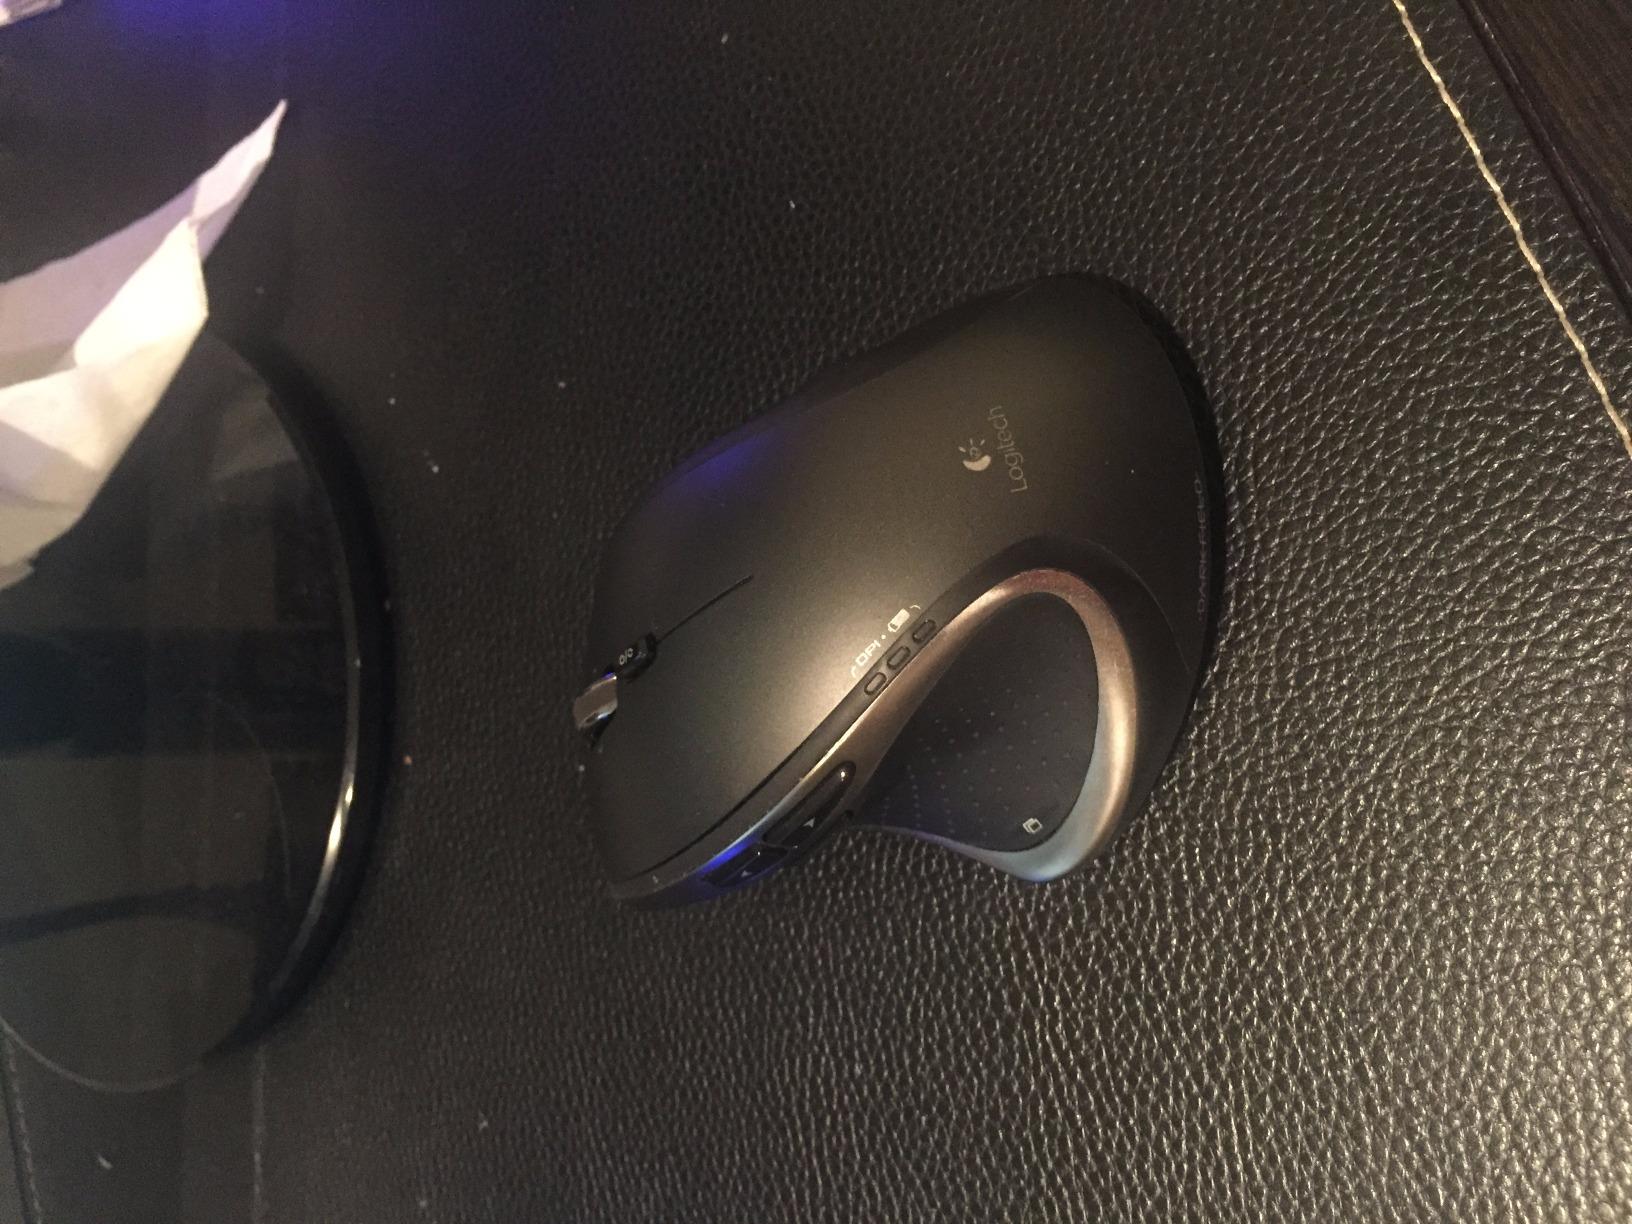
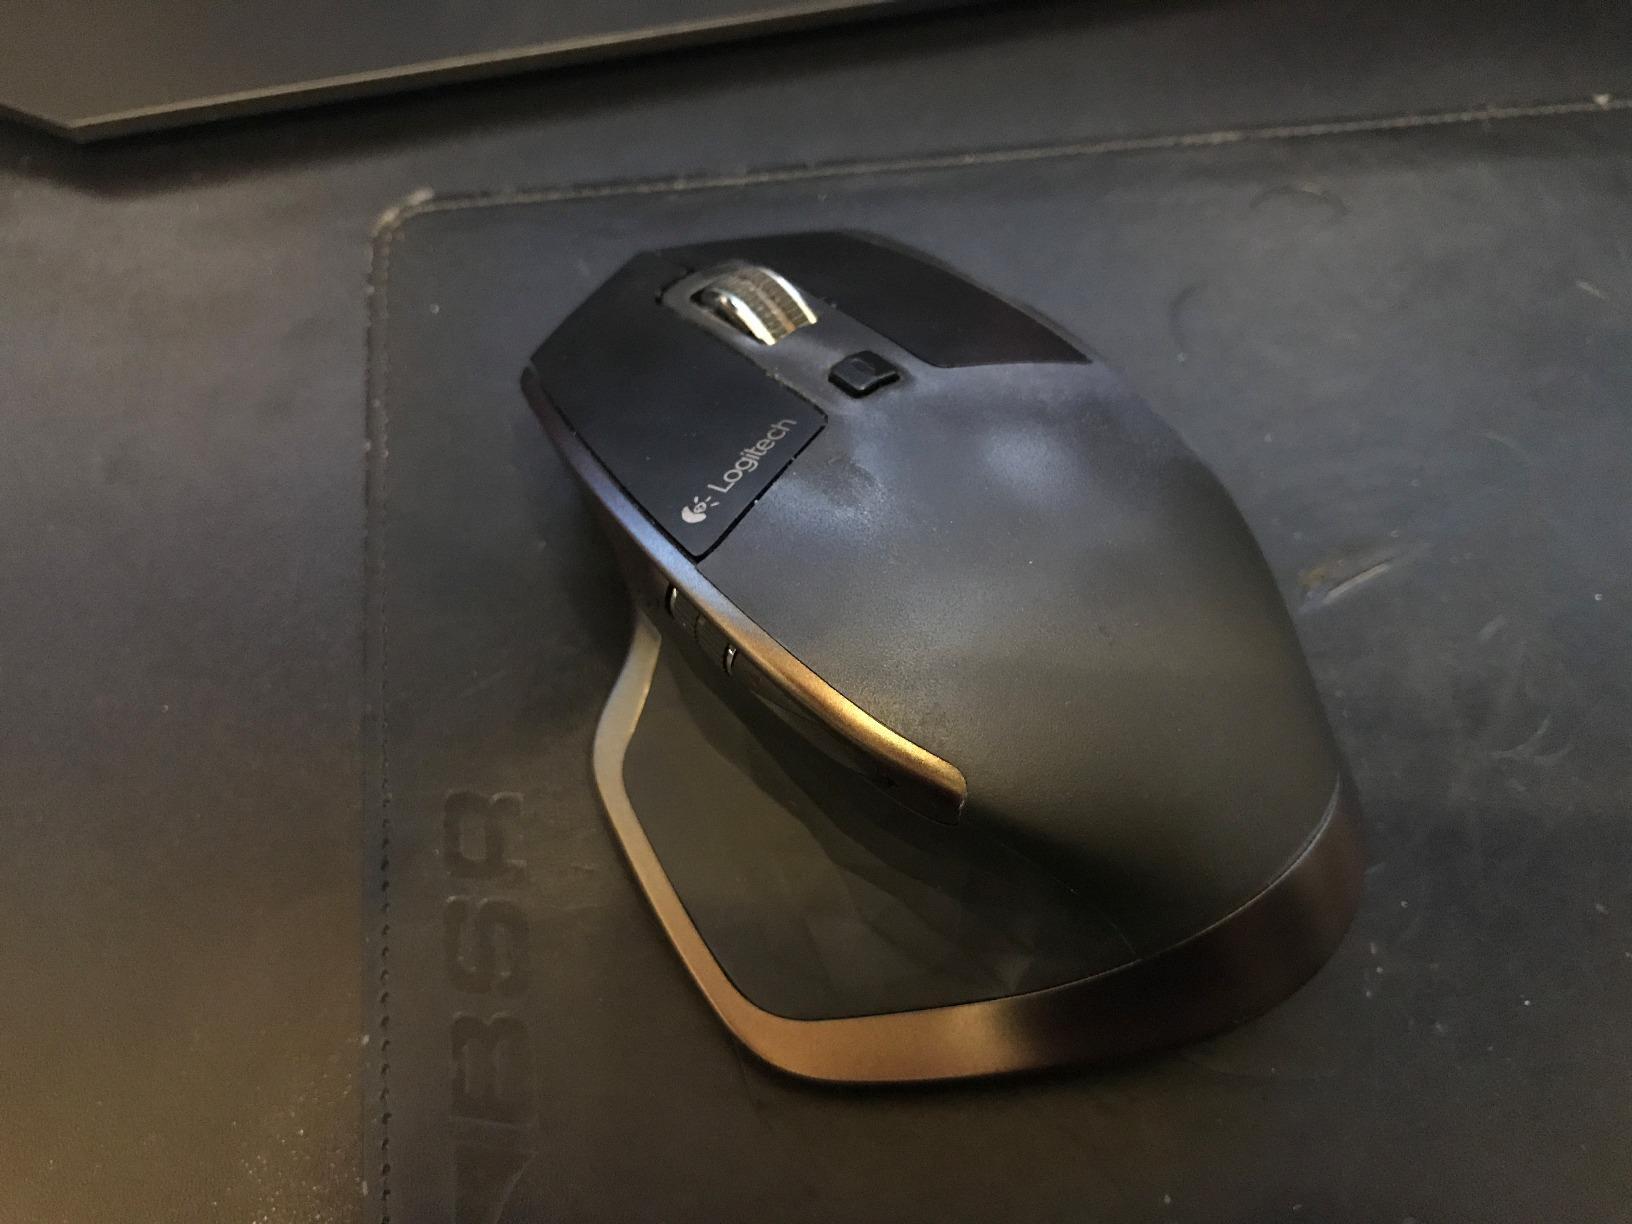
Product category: mouse
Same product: no